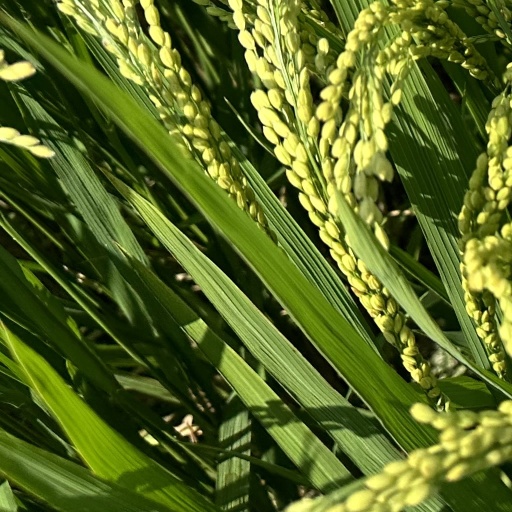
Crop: rice